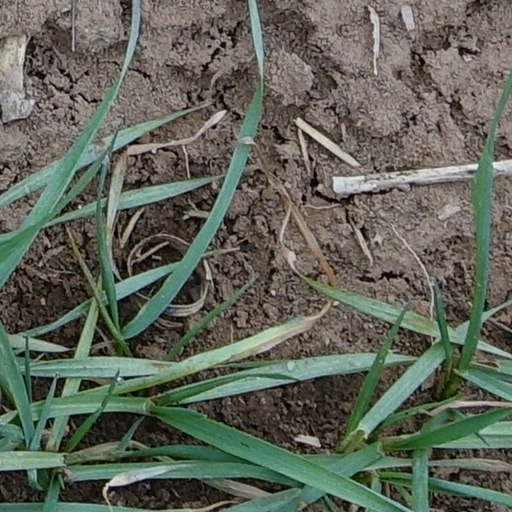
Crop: wheat